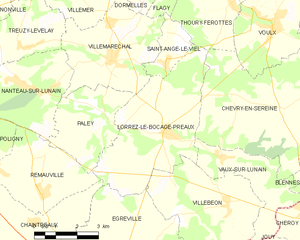
Carte des communes françaises Lorrez-le-Bocage-Préaux